Debbie (singer)

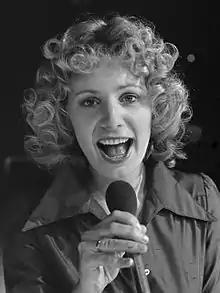
Debbie in 1975

Debbie, pseudonym of "Ria Schildmeyer" (born in Haarlem, on 20 July 1954) is a Dutch singer. She was also part of a trio called Bonnie, Debbie & Rosy.